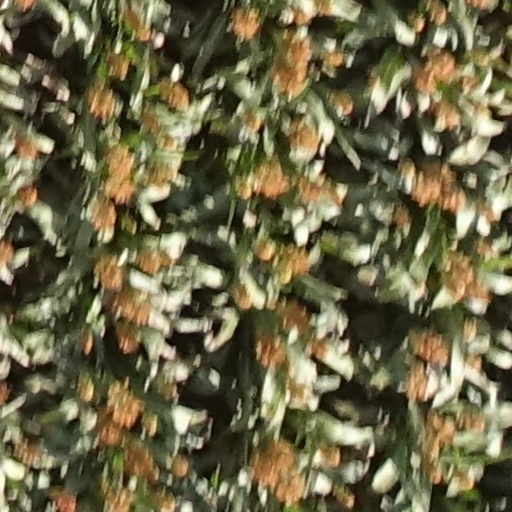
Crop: sorghum